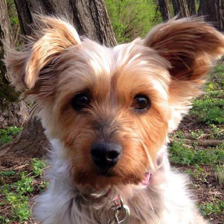
Label: animals